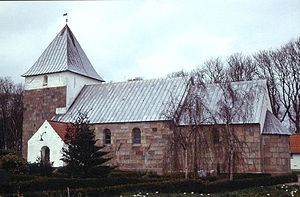
Blidstrup Kirke
Blidstrup Kirke
Blidstrup Kirke
Blidstrup Kirke ligger i landsbyen Blidstrup, ca. 13 km SV for Nykøbing M. Indtil Kommunalreformen i 2007 lå den i Viborg Amt, og indtil Kommunalreformen i 1970 i Morsø Sønder Herred.